Question: Please indicate a possible affordance area of the baseball bat that can be used for hitting
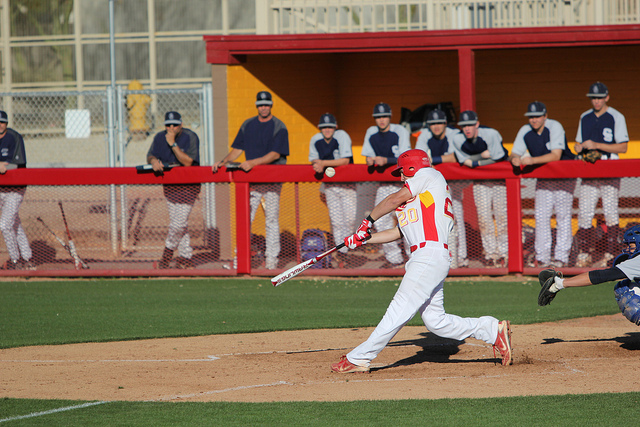
Answer: [270.874, 253.998, 322.996, 285.513]